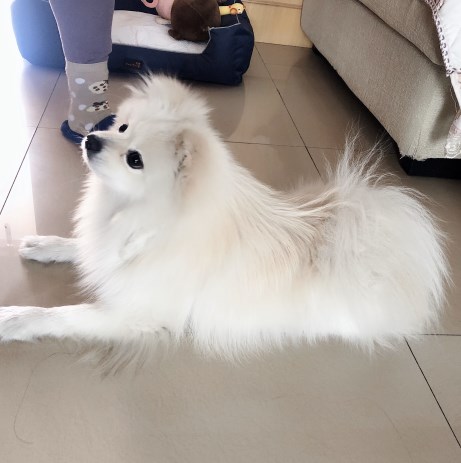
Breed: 1936-n000005-Pomeranian